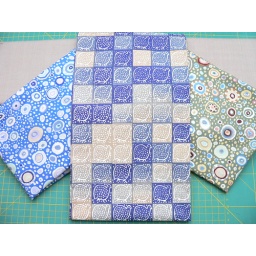
Guinea Fowl from Zimbabwe with Roman Glass in blue white and stone and Shot Cotton putty